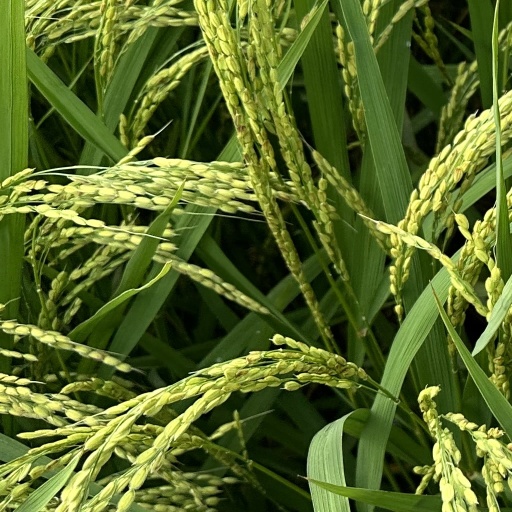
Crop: rice